La Liga Manager of the Month

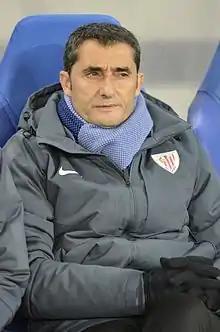
Ernesto Valverde won the Manager of the Month award a record eight times.

The La Liga Manager of the Month is an association football award that recognises the best adjudged La Liga manager each month of the season. Established in 2013, the award was abandoned after the conclusion of the 2016–17 La Liga season, but was later reinstated after six years following the rebranding of the league ahead of the 2023–24 season.